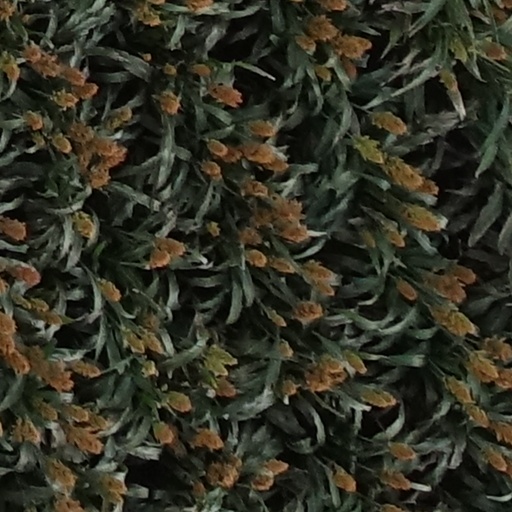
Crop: sorghum